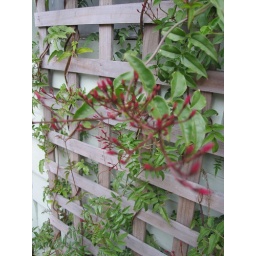
Finally, the plants in the garden are starting to flower and look pretty!